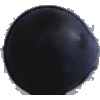
Label: blue_grape